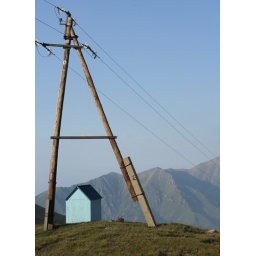
little wooden house in the mountains